2001 Spanish Grand Prix

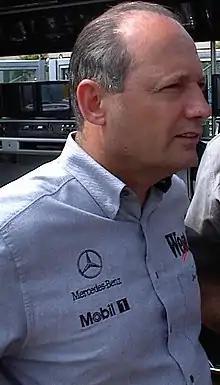
Ron Dennis "(pictured in 2000)" accused Coulthard of having "brain fade" but later withdrew his remark following analysis of the driver's stall.

McLaren team principal Ron Dennis told British television station ITV that Coulthard's stall before the formation lap was due to "a bit of brain fade." When Coulthard was informed about the comment, his response was "I think it's fair to say that Ron has had a bit of brain-fade to make that comment without talking to me or the engineers first." Coulthard reportedly confronted Dennis about his remark in the garage. Following further deliberations, Dennis later withdrew his comment about Coulthard after McLaren's final review of the telemetry determined that a software glitch caused Coulthard's stall. Former driver John Watson said Dennis's comments "was both an unprofessional and stupid thing" and that he should have located the problem and given his comment some proper thought. Coulthard later stated that there was no need to remedy the issue because it was resolved shortly after the race, and his launch control system software was modified to prevent him from stalling again.